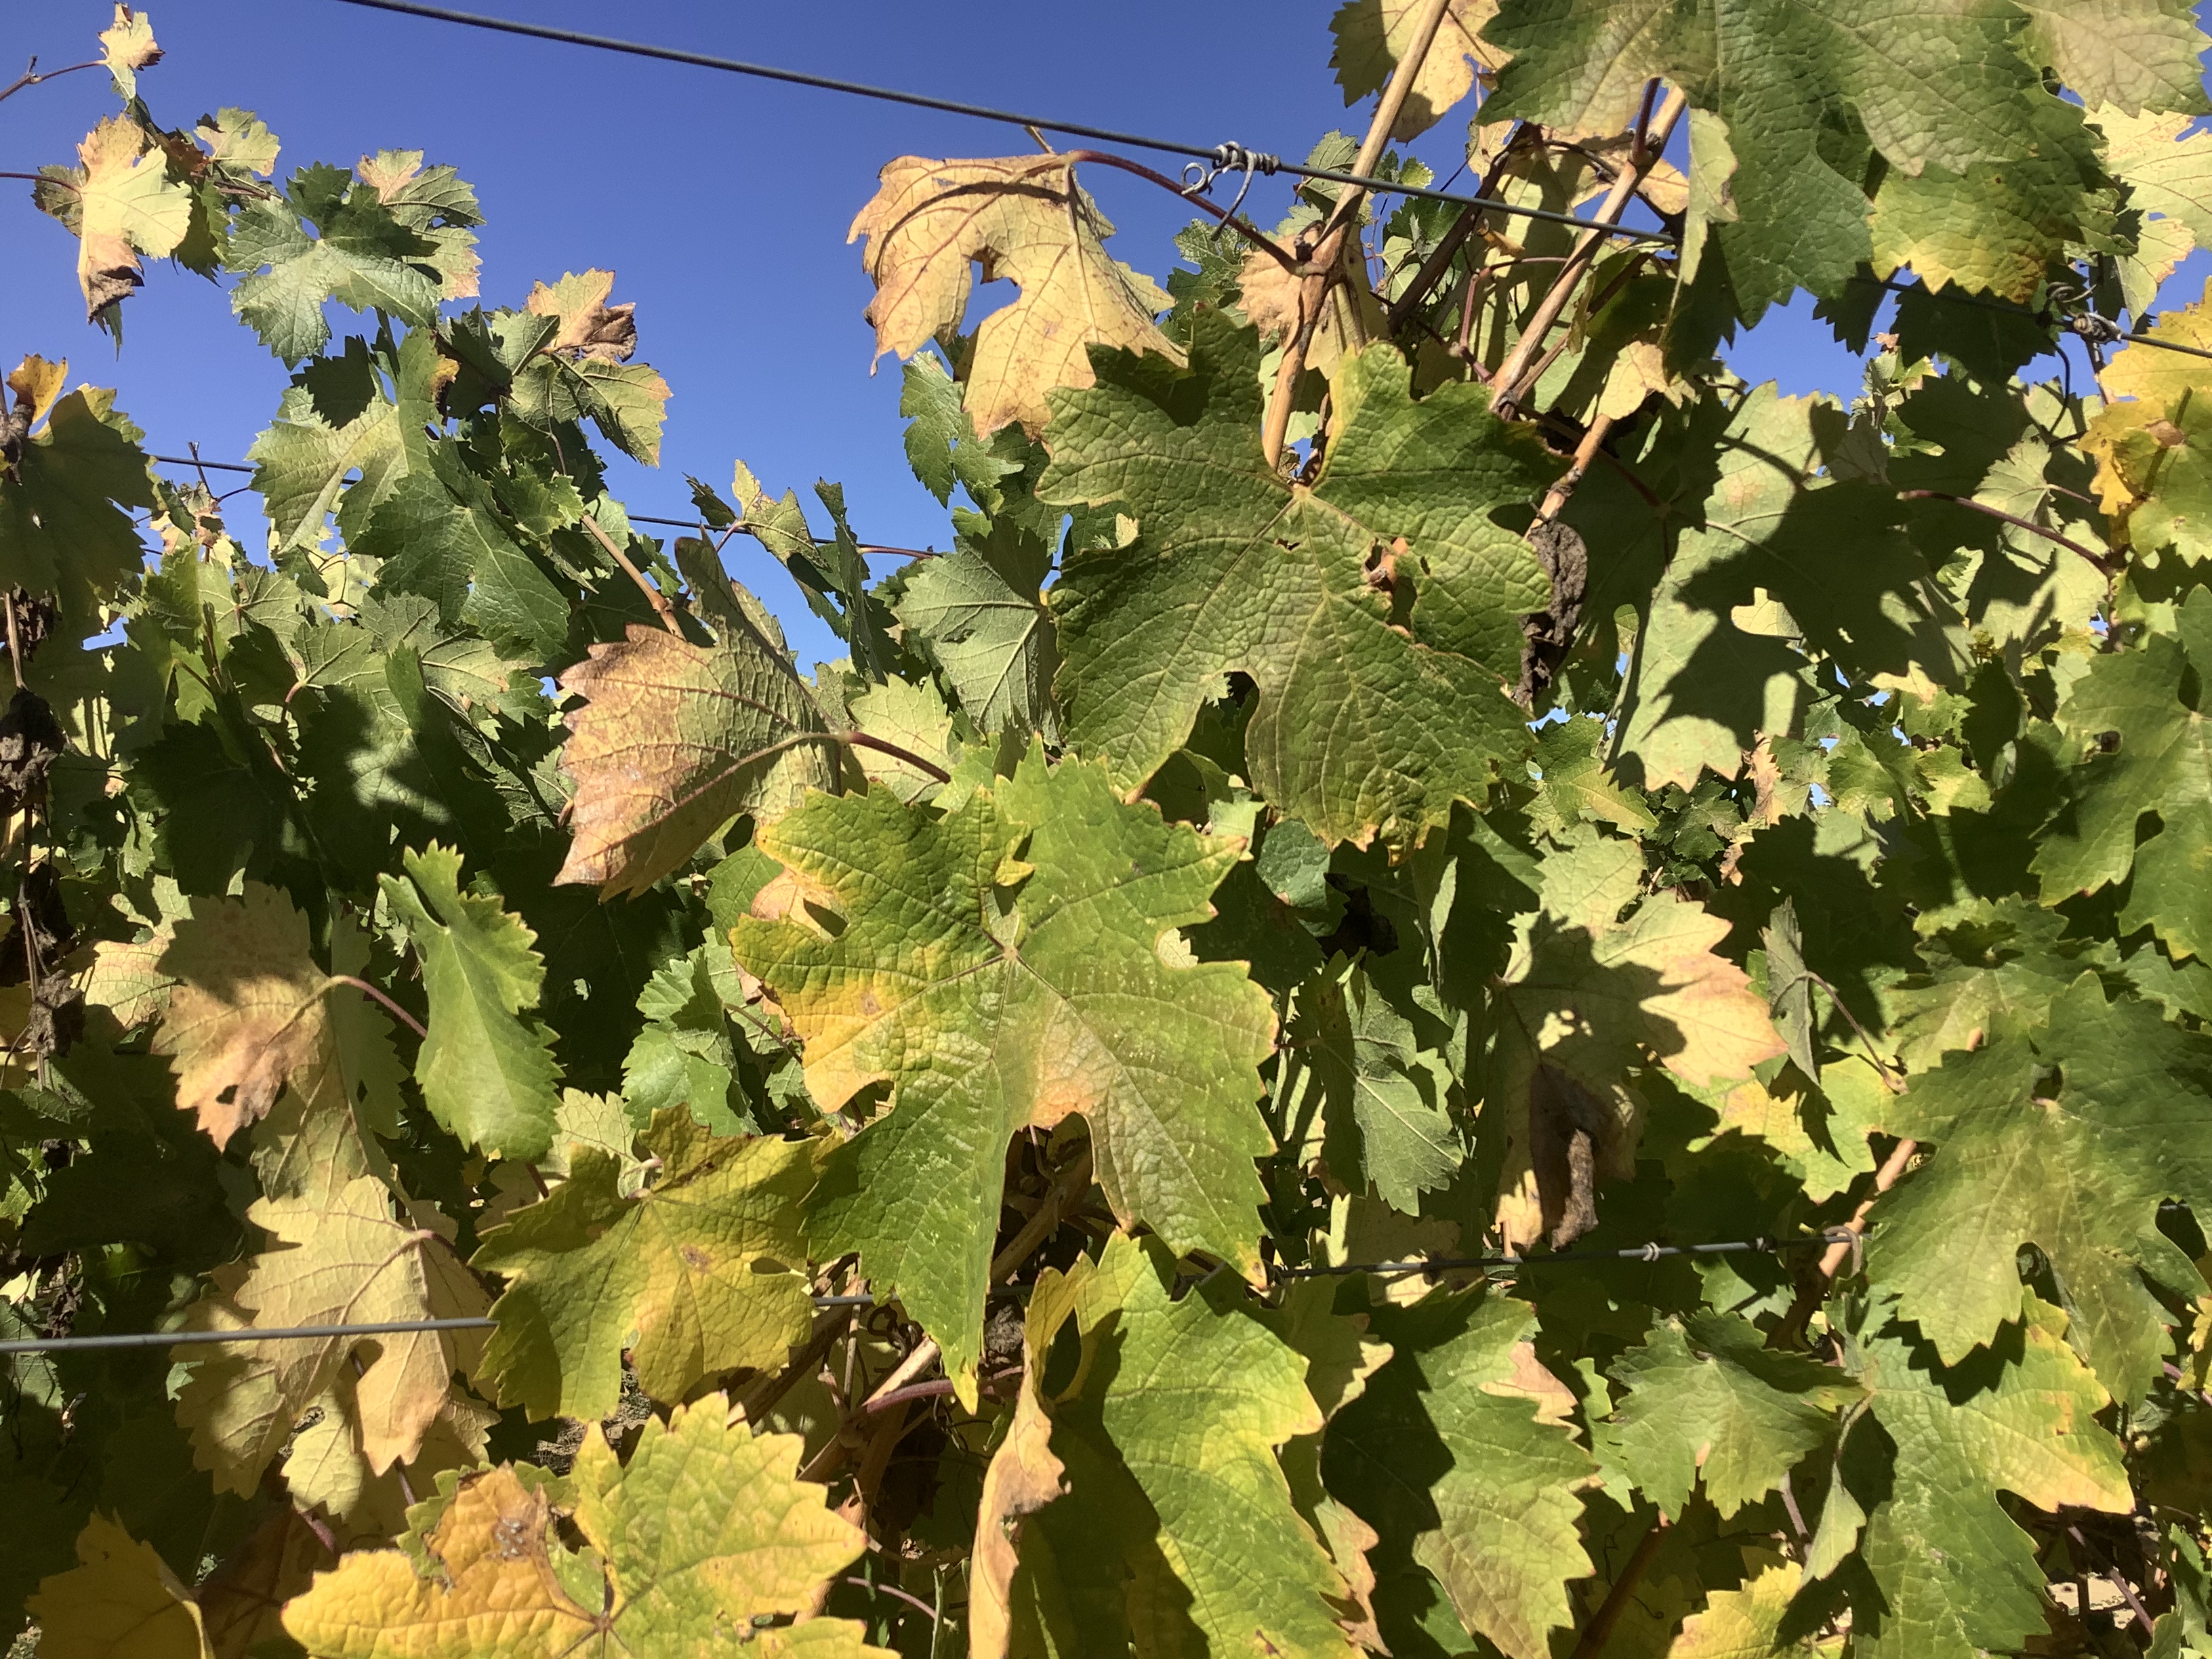
Label: No Virus